Gallery of the Chief Minister of Malacca

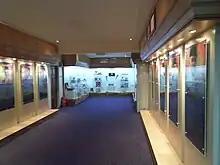
Exhibition hall

Gallery of the Chief Minister of Malacca, also known as the Chief Minister of Melaka's Gallery, Melaka Chief Minister Gallery or Melaka Chief Ministers' Gallery, is a gallery which displays gifts, souvenirs, personal collections and biographies of the State's Chief Ministers in the Peringgit suburb. Its building was used as the official residence for the Chief Ministers from 1972 until 2006, when the new one at the Seri Negeri complex in Ayer Keroh was completed.